Mérida (state)

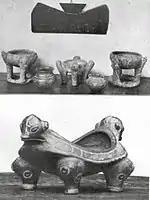
Plaque and ceramics of the Nikitao and Cuica tribes

According to recent studies in archaeology, history and anthropology, The Andean region seems to have been inhabited since very remote times (perhaps several thousand years) by unknown groups that have left very few traces.